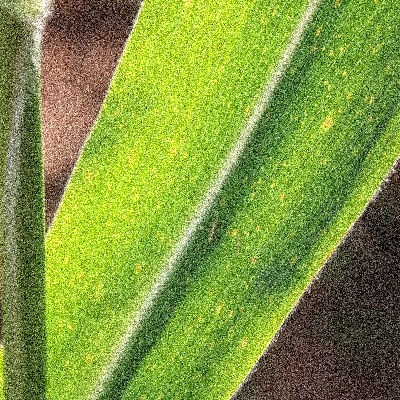
Label: Corn_(Maize)___Leaf_Spot